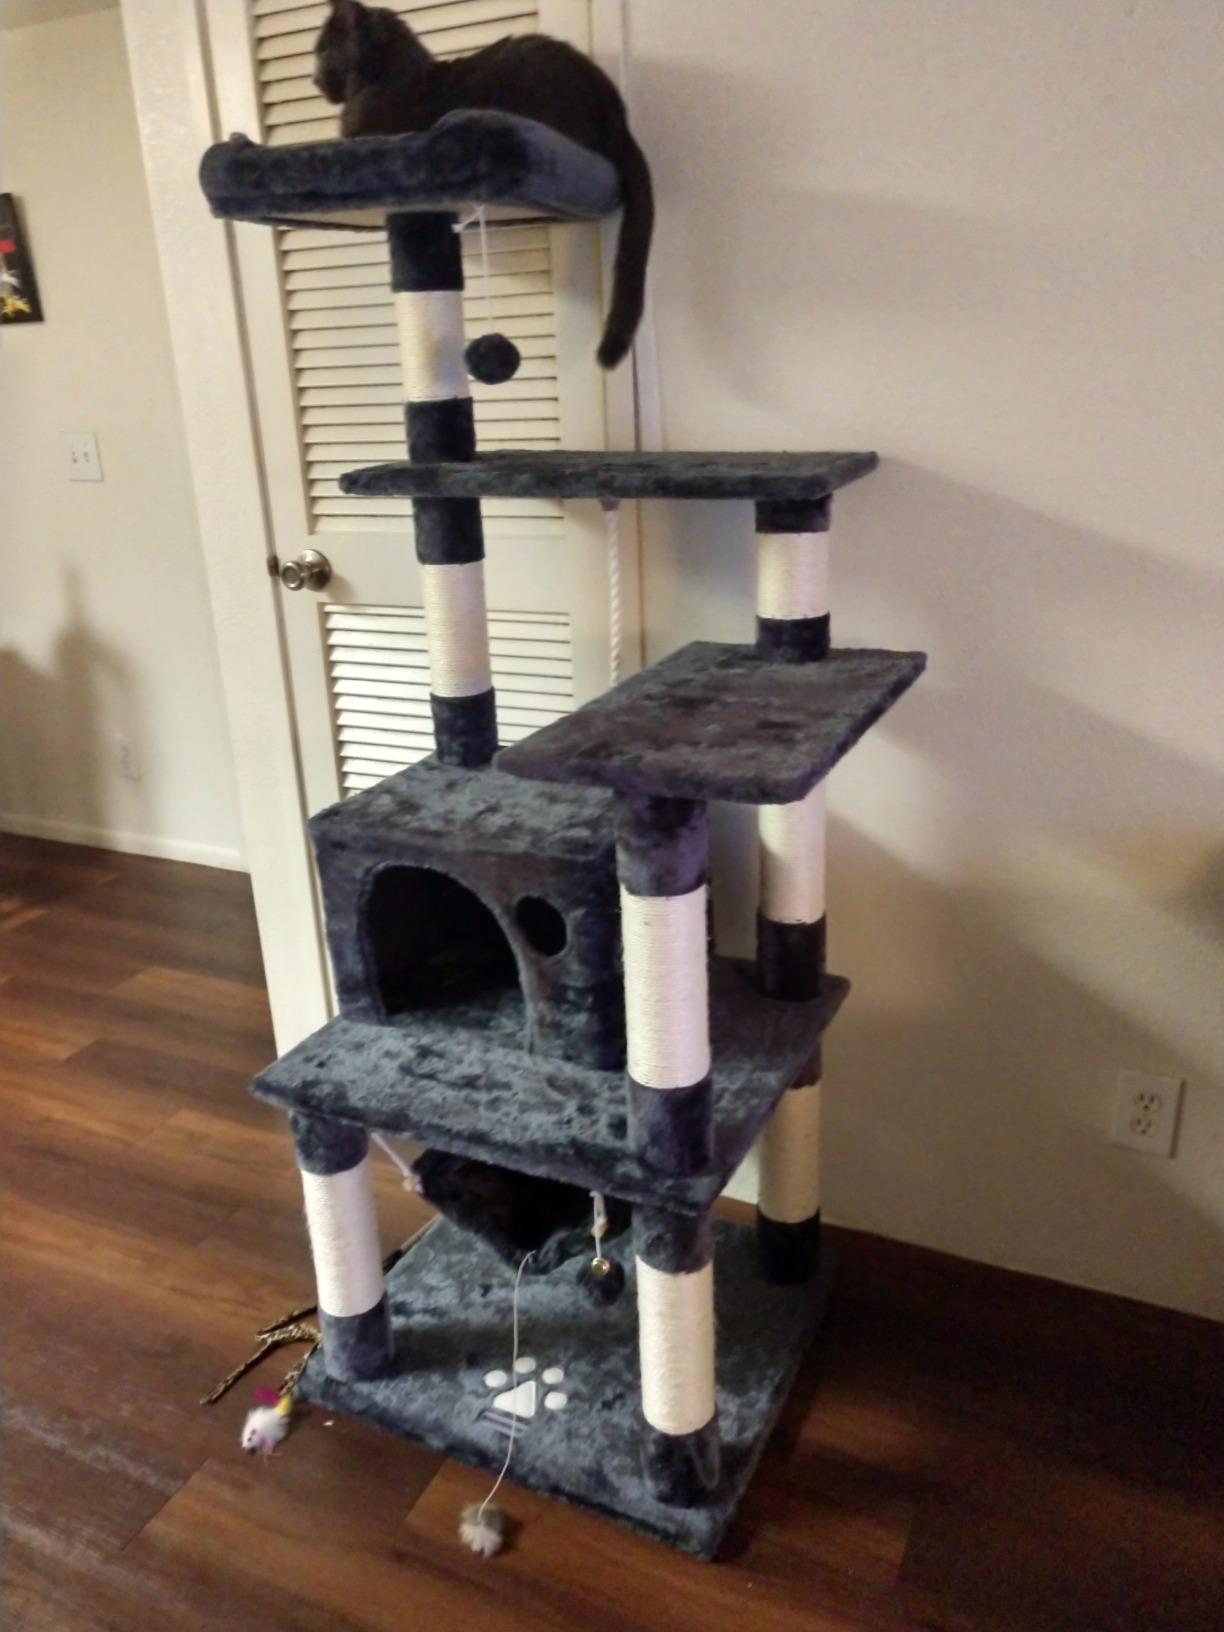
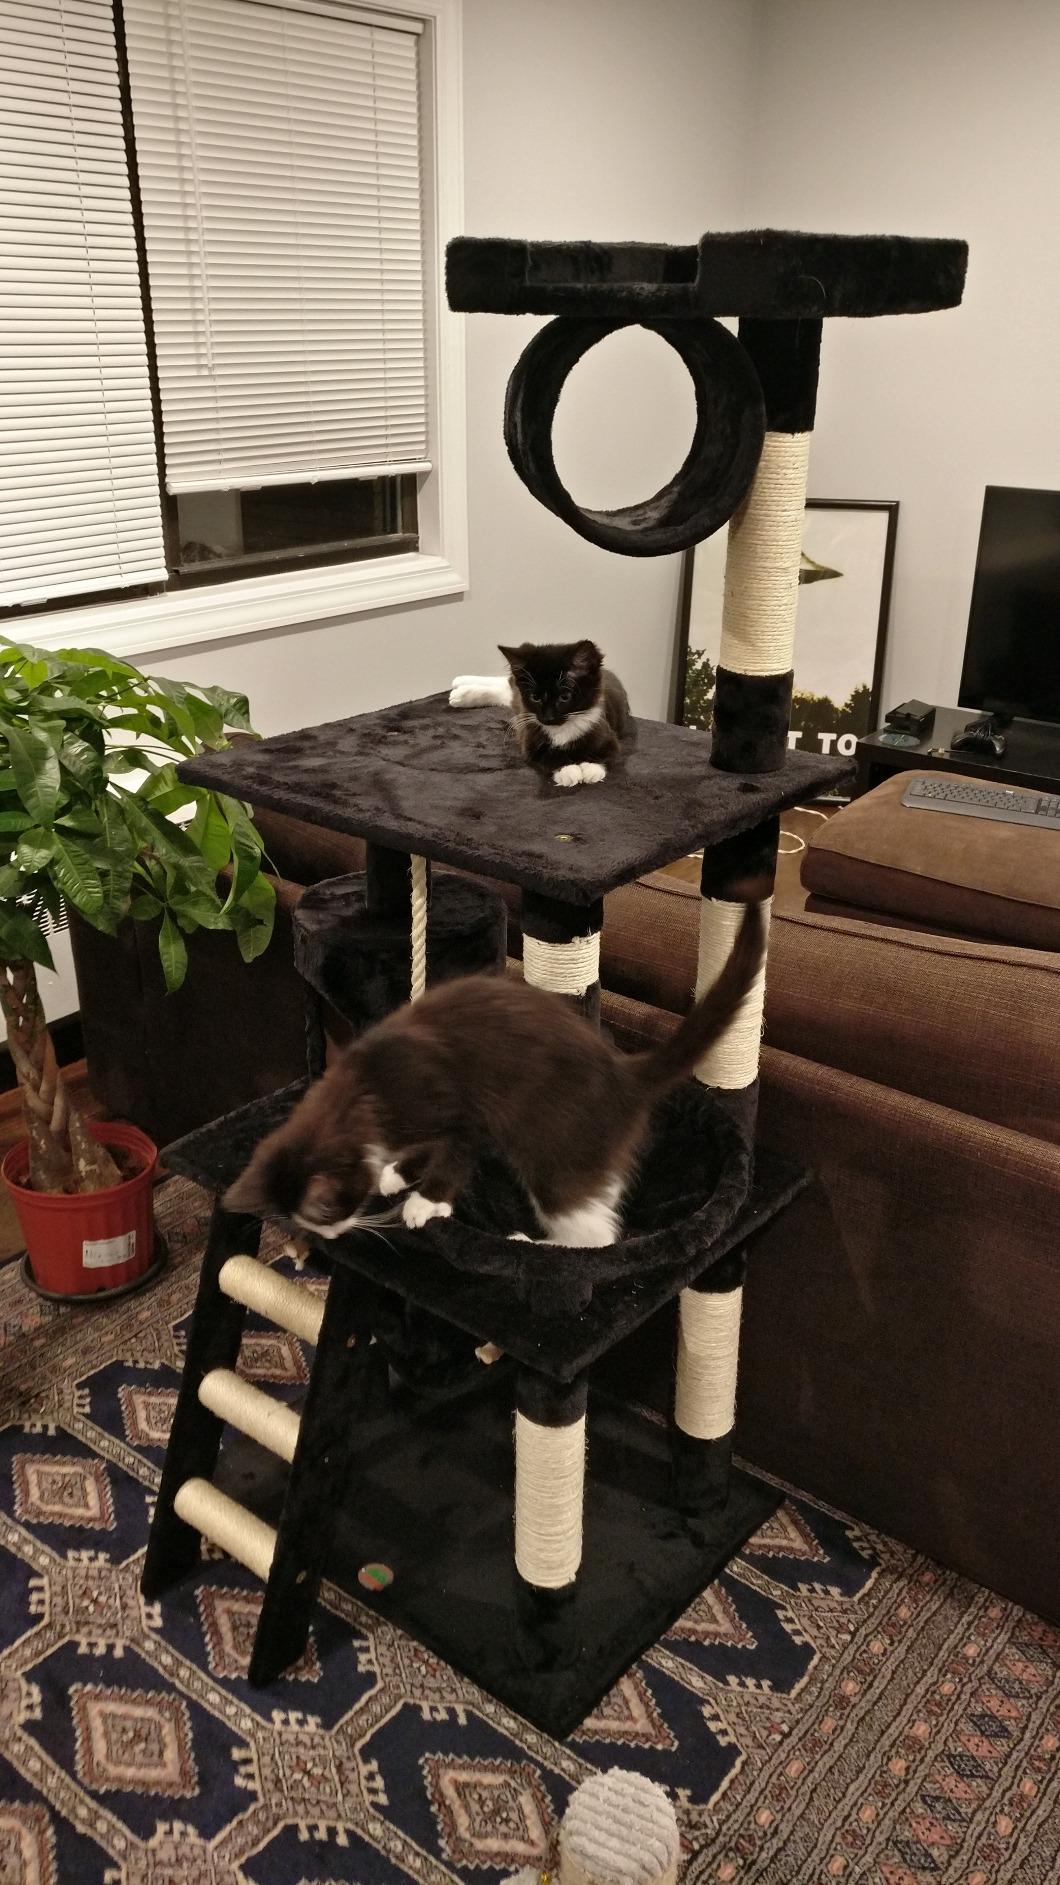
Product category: items_cat tree
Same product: no